Somerset Militia

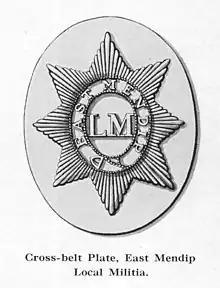

In an attempt to have as many men as possible under arms for home defence in order to release regulars, in 1796 the Government created the Supplementary Militia, a compulsory levy of men to be trained for 20 days a year in their spare time, and to be incorporated in the Regular Militia in emergency. Somerset's new quota was fixed at 2960 men, and two additional battalions ('Eastern' and 'Western') were embodied from these men as well as bringing the 1st up to full strength. The supplementaries were trained by detachments from the 1st Somerset, and the two embodied battalions were later designated the 2nd and 3rd Somerset. The 3rd Somerset militia was short-lived, disappearing about 1799.